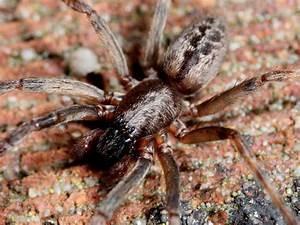
spider